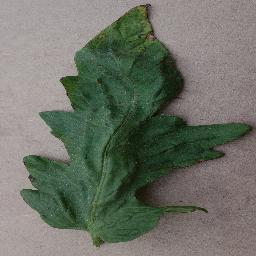
Label: Tomato___Bacterial_spot